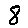
Label: 8